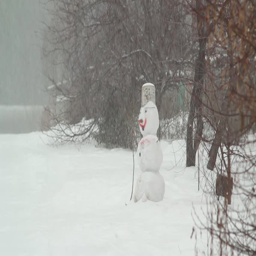
strange snowman during a snowstorm